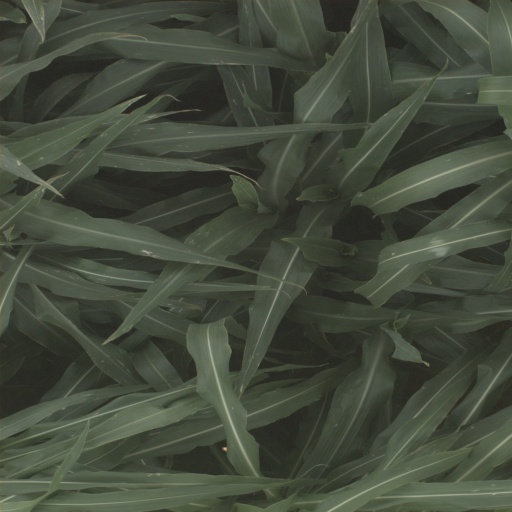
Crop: sorghum